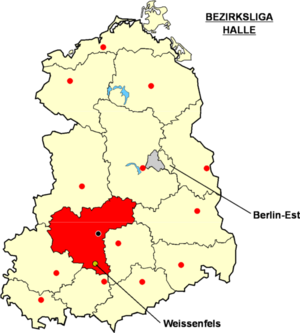
Localisation de Weissenfels dans la ""Bezirksliga Halle"" à l'époque de la RDA Catégorie:Logo de clubs de football - Allemagne"
Le 1. FC Weissenfels est un club allemand de football localisé à Weißenfels, dans la Saxe-Anhalt.